USS Kirk

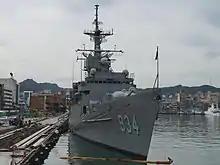
ROCN Fen Yang FFG-934 head in Keelung 20190324

In 2010, under the direction of VADM Adam Robinson, then Surgeon General of the U.S. Navy, the Navy Medical Education and Training Command created a documentary entitled "The Lucky Few: The Story of USS Kirk, Providing Humanitarian & Medical Care at Sea". It has since been translated into Vietnamese.